Tom Swift and His Electric Rifle

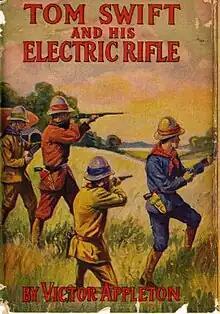

Tom Swift and His Electric Rifle; or, Daring Adventures in Elephant Land is a young adult novel published in 1911, written by Stratemeyer Syndicate writers using the pen name Victor Appleton. It is Volume 10 in the original Tom Swift novel series published by Grosset & Dunlap. The novel is notable for inspiring the name of the Taser.